Christian culture

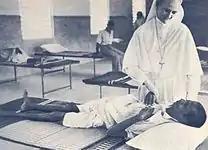
Salesian sister caring for sick and poor in former Madras Presidency. Catholic women have been heavily involved as care givers

The Catholic Church founded the West's first universities, which were preceded by the schools attached to monasteries and cathedrals, and generally staffed by monks and friars. Universities began springing up in Italian towns like Salerno, which became a leading medical school, translating the work of Greek and Arabic physicians into Latin. Bologna University became the most influential of the early universities, which first specialised in canon law and civil law. Paris University, specialising in such topics as theology, came to rival Bologna under the supervision of Notre Dame Cathedral. Oxford University in England later came rival Paris in Theology and Salamanca University was founded in Spain in 1243. According to the historian Geoffrey Blainey, the universities benefitted from the use of Latin, the common language of the Church, and its internationalist reach, and their role was to "teach, argue and reason within a Christian framework". The medieval universities of Western Christendom were well-integrated across all of Western Europe, encouraged freedom of enquiry and produced a great variety of fine scholars and natural philosophers, including Robert Grosseteste of the University of Oxford, an early expositor of a systematic method of scientific experimentation; and Saint Albert the Great, a pioneer of biological field research The Catholic church has always been involved in education, since the founding of the first universities of Europe. It runs and sponsors thousands of primary and secondary schools, colleges and universities throughout the world.